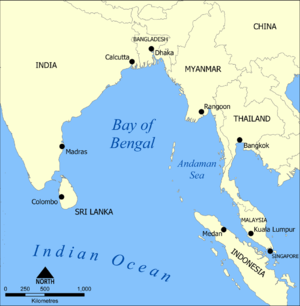
Den Bengalske Bugt
Den Bangalske Bugt.
Den Bengalske Bugt er en bugt i den nordøstlige del af det Indiske Ocean. Bugten afgrænses mod øst af øgrupperne Nicobarerne og Andamanerne, mod nord af Myanmar og Bangladesh og mod vest af Indien og Sri Lanka. Indiske floder der flyder ud i bugten: Ganges, Brahmaputra, Meghna, Mahanadi, Godavari, Krishna og Kaveri.